Antimicrobial

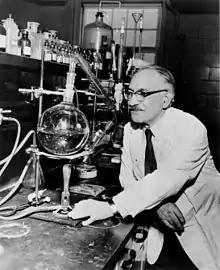
Selman Waksman, who was awarded the Nobel Prize in Medicine for developing 22 antibiotics—most notably Streptomycin

An antimicrobial is an agent that kills microorganisms (microbicide) or stops their growth (bacteriostatic agent). Antimicrobial medicines can be grouped according to the microorganisms they are used to treat. For example, antibiotics are used against bacteria, and antifungals are used against fungi. They can also be classified according to their function. Antimicrobial medicines to treat infection are known as antimicrobial chemotherapy, while antimicrobial drugs are used to prevent infection, which known as antimicrobial prophylaxis.